Buckskin (horse)

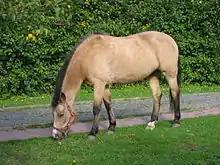
Buckskin New Forest pony

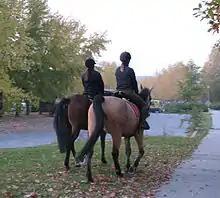
Undiluted bay and buckskin horse abreast.

Buckskin is a colour of horse (sometimes misunderstood as a breed). Buckskins coloring is a hair coat color referring to a color that resembles certain shades of tanned deerskin. Similar colors in some breeds of dogs are also called buckskin. The horse has a tan or gold colored coat with black points (mane, tail, and lower legs). Buckskin occurs as a result of the cream dilution gene acting on a bay horse. Therefore, a buckskin has the Extension, or "black base coat" (E) gene, the agouti gene (A) gene (see bay for more on the agouti gene), which restricts the black base coat to the points, and one copy of the cream gene (CCr), which lightens the red/brown color of the bay coat to a tan/gold.